Mai Khôi

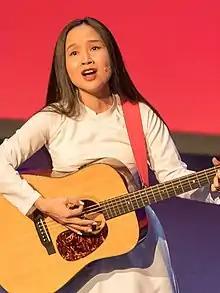
Khôi performing at the 2018 Oslo Freedom Forum in the Det Norske Teatret

In 2016, Khôi took part in environmental protests against Formosa Ha Tinh Steel Corporation following the marine life disaster caused by its waste dumping. She also applied to run as an independent for a seat in the National Assembly of Vietnam but was disqualified from participating by the Vietnamese Fatherland Front. Following her attempt to enter politics, she was subject to increased official persecution, including police raids of her concerts and landlords being pressured by authorities to evict her and her husband from their home. After 2017, she leased a flat under a friend's name in a secret location in Hanoi.